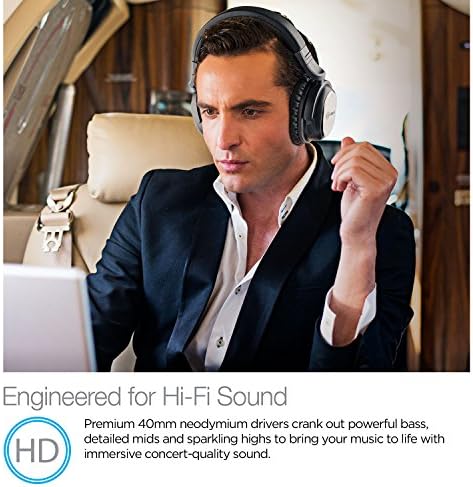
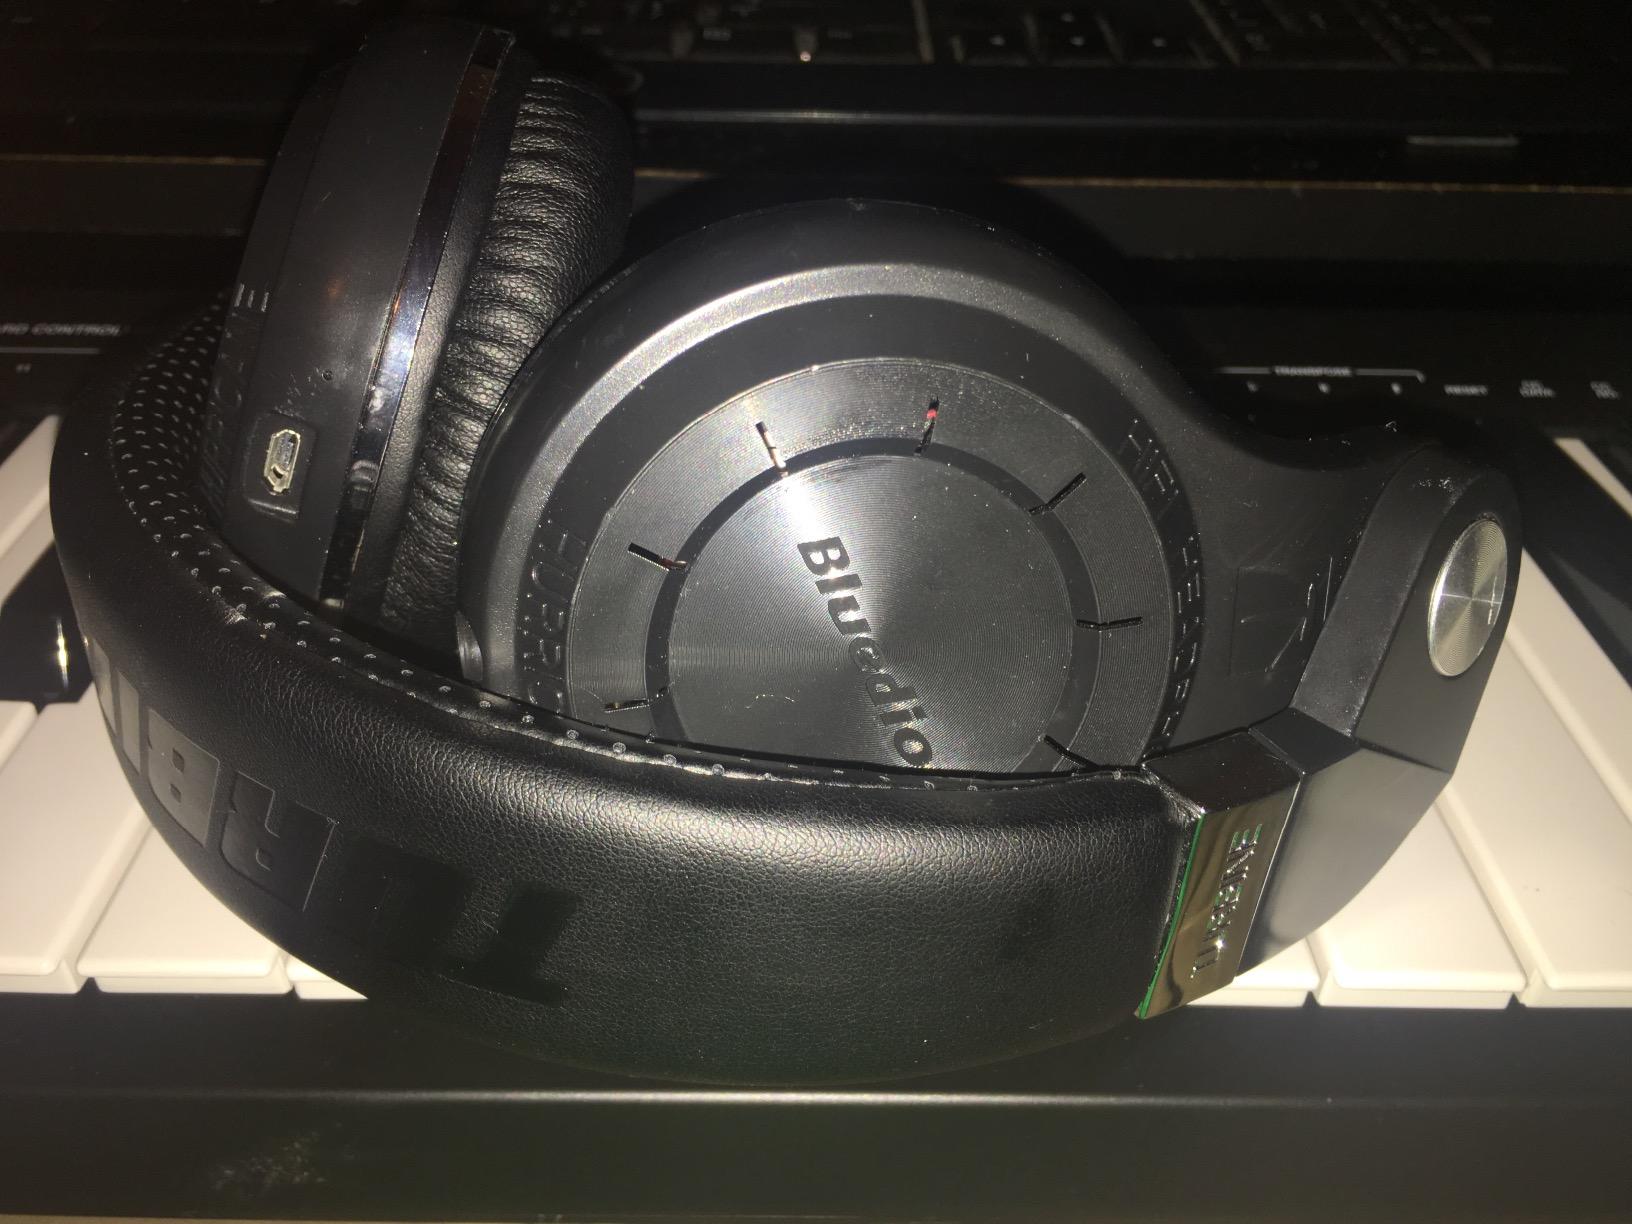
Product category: headphones
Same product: no